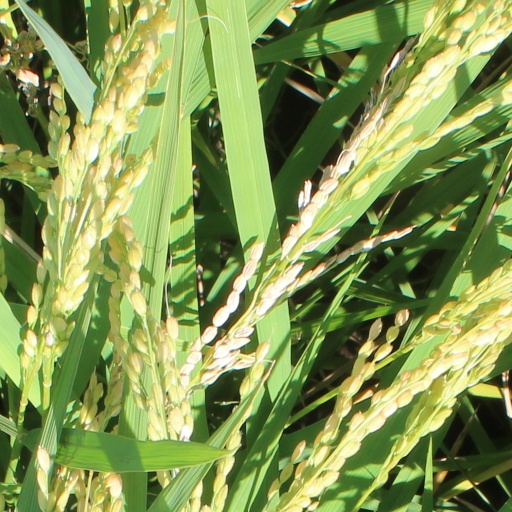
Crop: rice